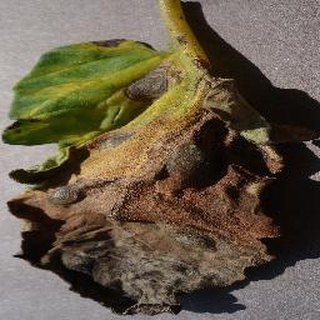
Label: tomato_early_blight